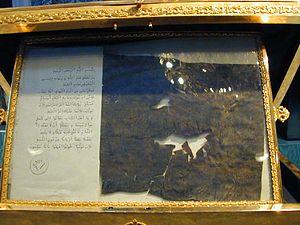
Les Reliques sacrées de l'Islam, dites aussi Reliques Saintes, sont un ensemble d'objets religieux envoyés au Sultan ottoman entre le XVIᵉ et la fin du XIXᵉ siècle.